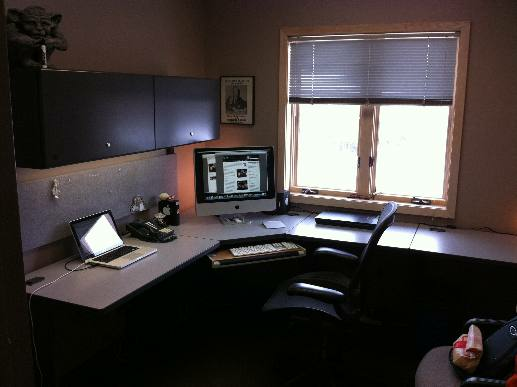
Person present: No